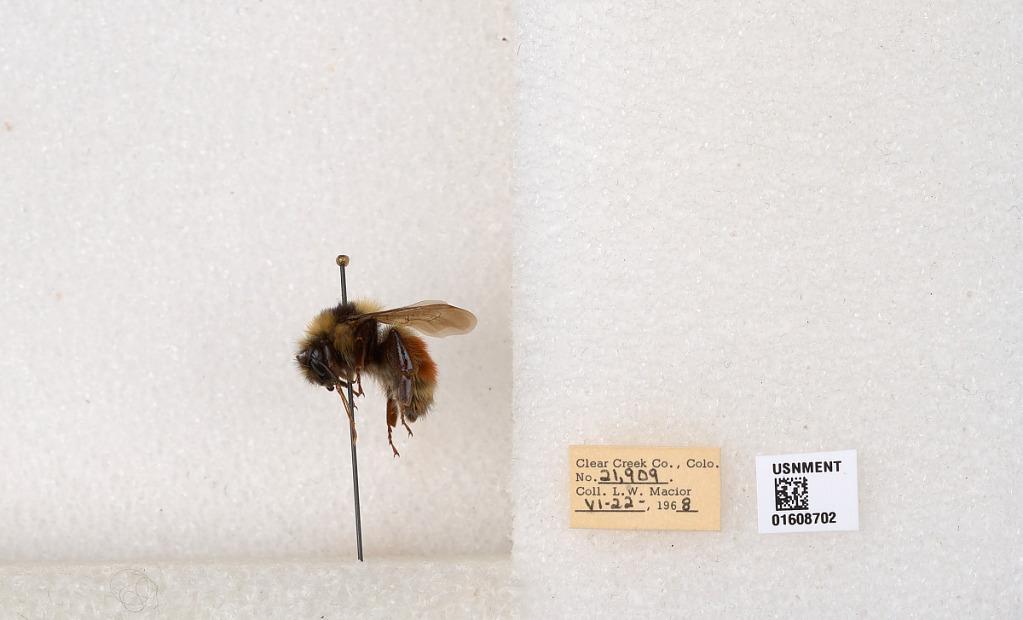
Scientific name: Bombus (Pyrobombus) sylvicola Kirby
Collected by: L. Macior
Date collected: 1968-6-22
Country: United States
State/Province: Colorado
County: Clear Creek
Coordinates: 39.6891, -105.644